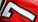
Number: 7